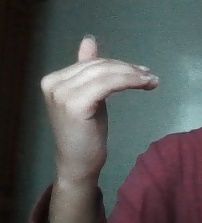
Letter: khaa